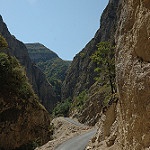
Scene: Outdoor